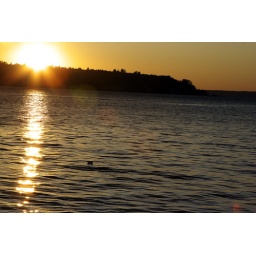
clear days make for gorgeous sunsets over the water